Alpine plant

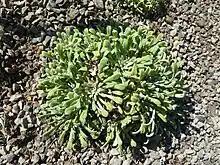
Saxifraga

Alpine plants occur in a tundra: a type of natural region or biome that does not contain trees. Alpine tundra occurs in mountains worldwide. It transitions to subalpine forests below the tree line; stunted forests occurring at the forest-tundra ecotone are known as "Krummholz". With increasing elevation, it ends at the snow line where snow and ice persist through summer, also known as the Nival Zone.